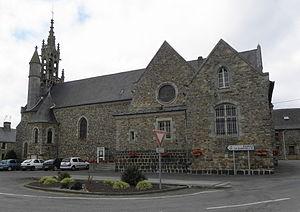
Église Saint-Pierre de Chelun (35). Façade méridionale.
Chelun est une commune française située dans le département d'Ille-et-Vilaine en région Bretagne, peuplée de 349 habitants.